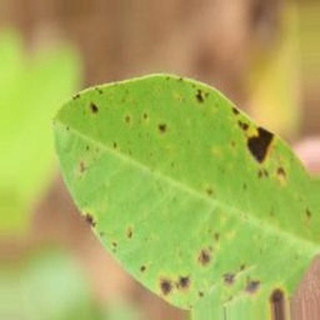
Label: groundnut_late_leaf_spot